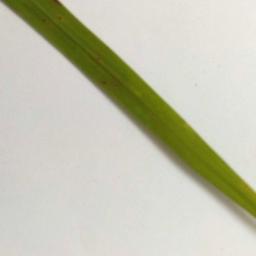
Label: Rice___Brown_Spot